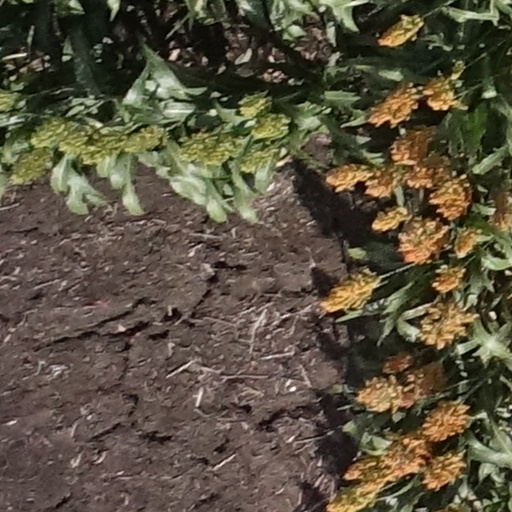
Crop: sorghum